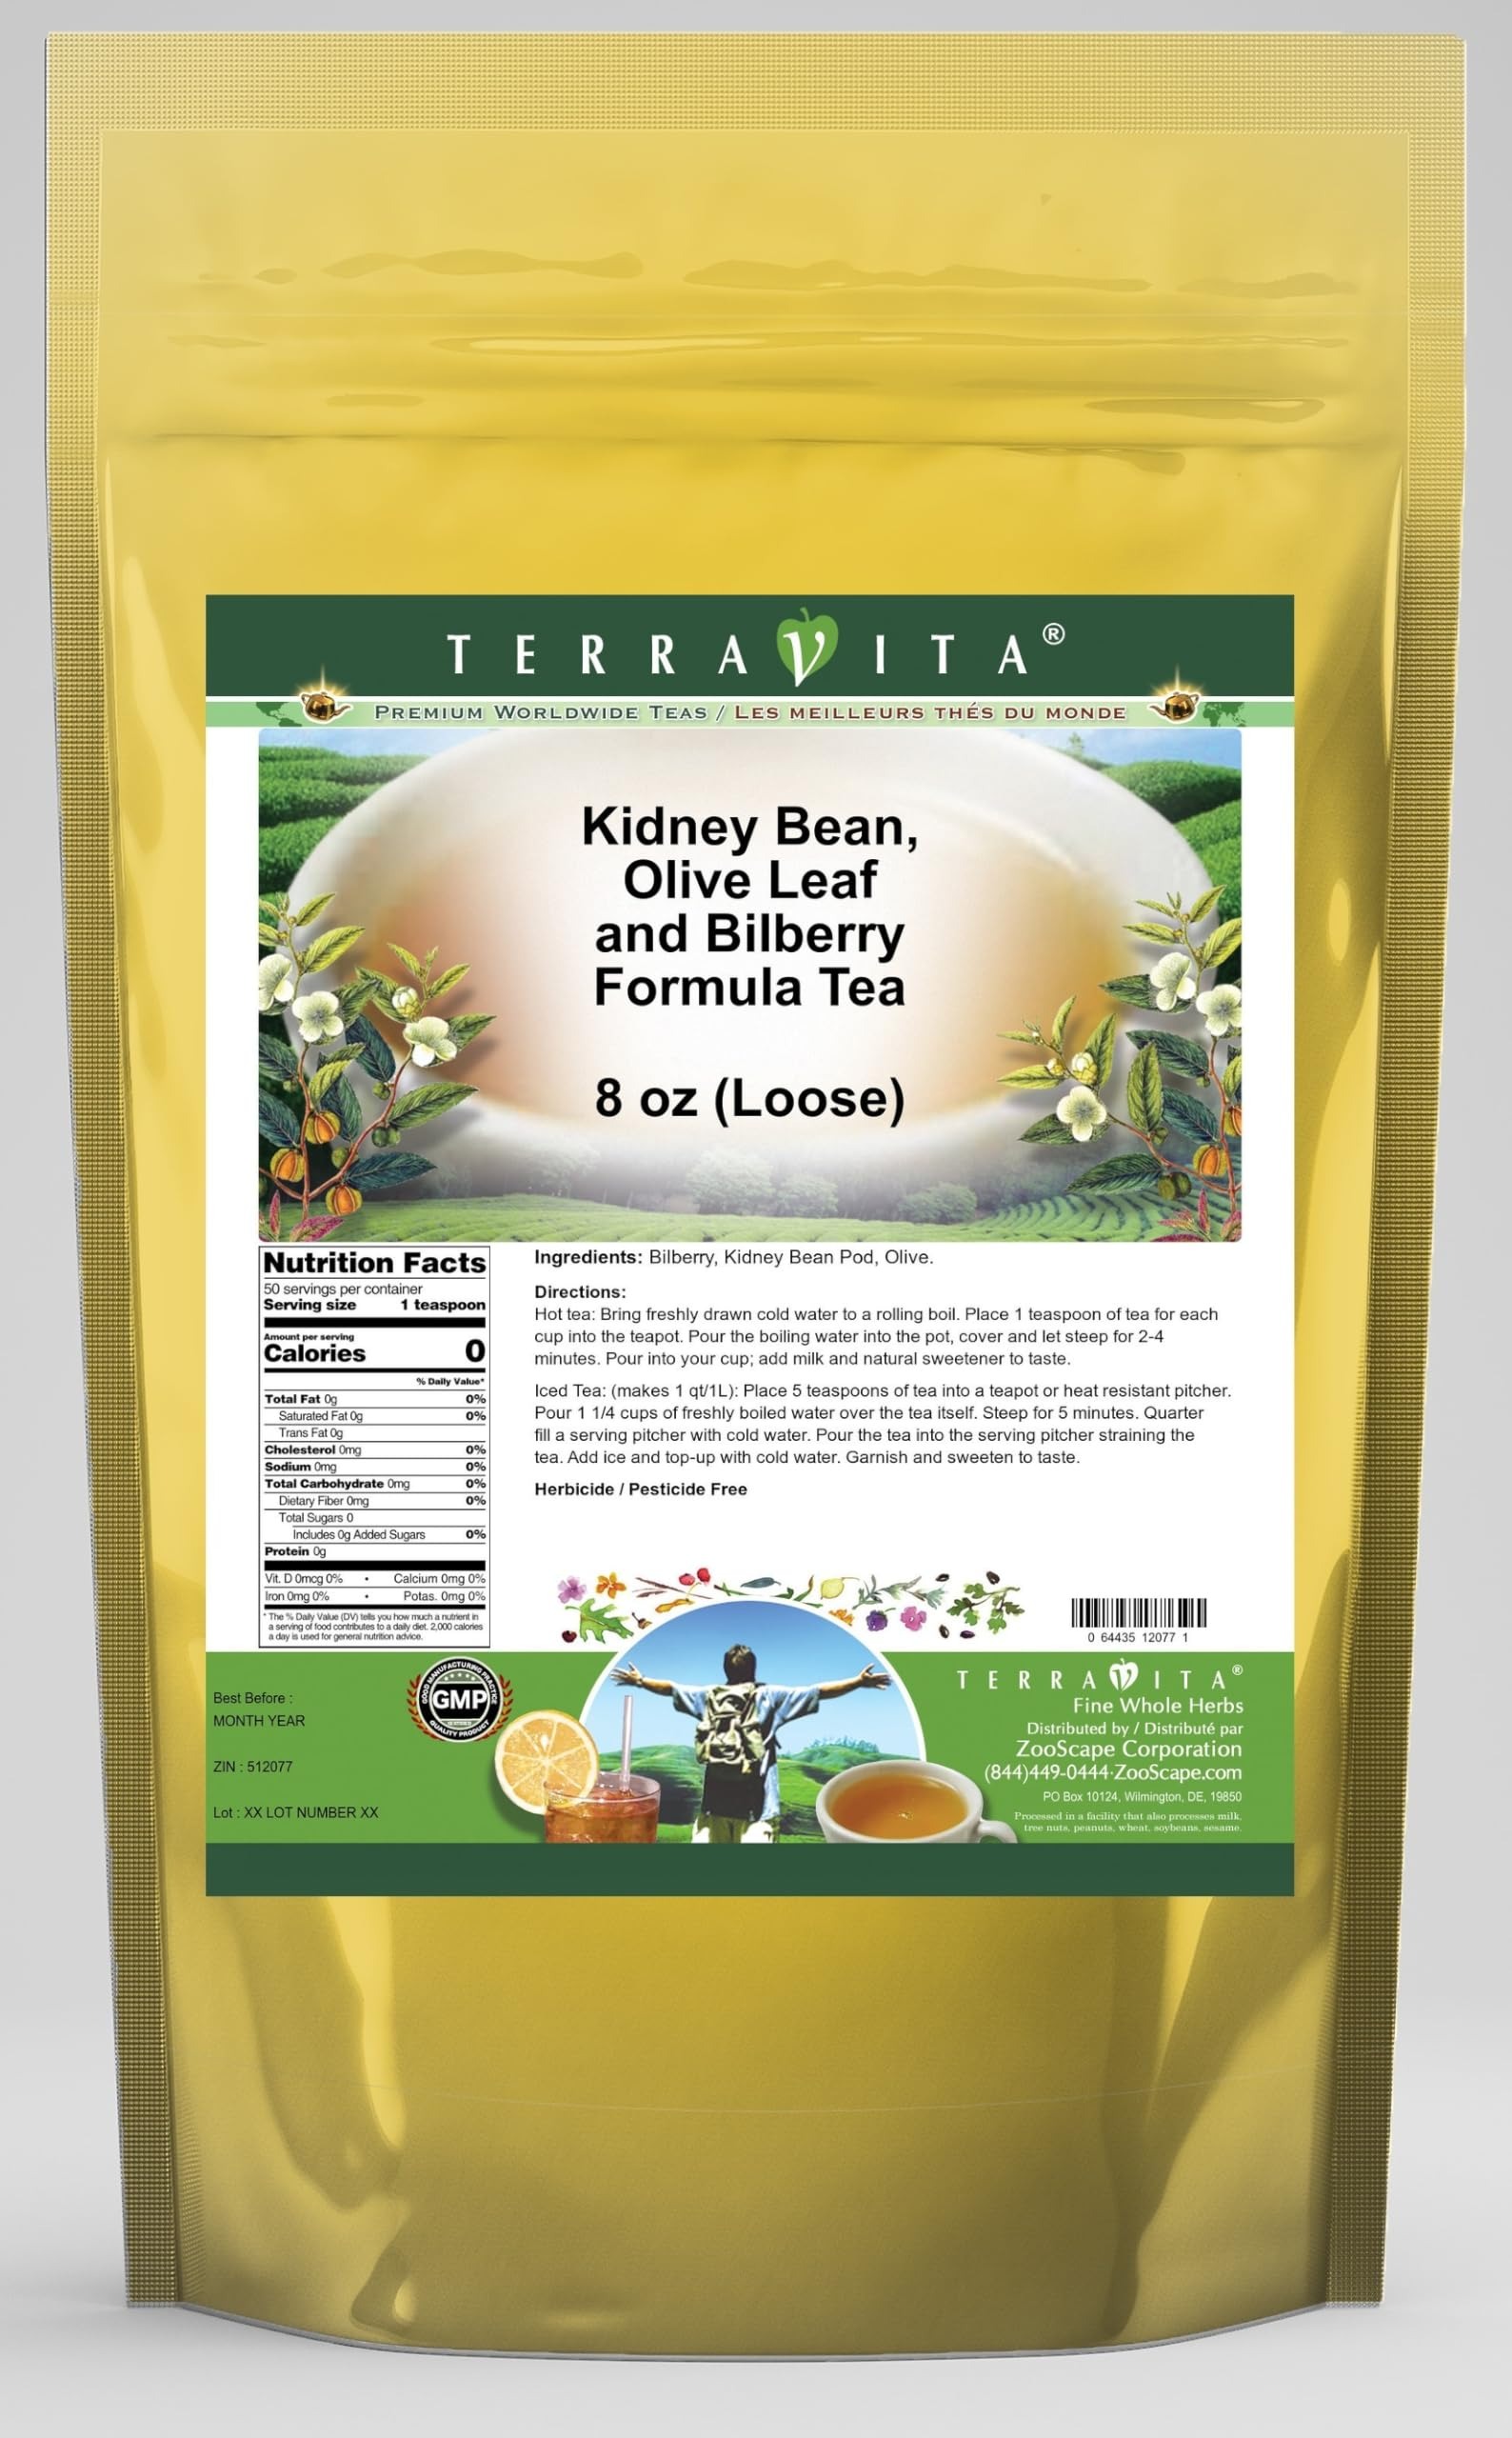
Item Name: Kidney Bean, Olive Leaf and Bilberry Formula Tea (Loose) (8 oz, ZIN: 512077)
Bullet Point 1: Kidney Bean, Olive Leaf and Bilberry Formula Tea (Loose) (8 oz, ZIN: 512077)
Bullet Point 2: No fillers.
Bullet Point 3: Manufacturer: TerraVita
Bullet Point 4: Size: 8 oz
Bullet Point 5: Loose Leaf Herbal Tea - Packed in a convenient upright pouch!
Product Description: Kidney Bean, Olive Leaf and Bilberry Formula Tea (Loose) (8 oz, ZIN: 512077)<BR><BR>Packaged in the United States in a GMP certified facility (Good Manufacturing Practice).<BR><BR>No fillers.<BR><BR>Manufacturer: TerraVita<BR><BR>Size: 8 oz<BR><BR>Loose Leaf Herbal Tea - Packed in a convenient upright pouch!<BR><BR>Ingredients: Bilberry, Kidney Bean Pod, Olive
Value: 8.0
Unit: Ounce

Price: 25.45